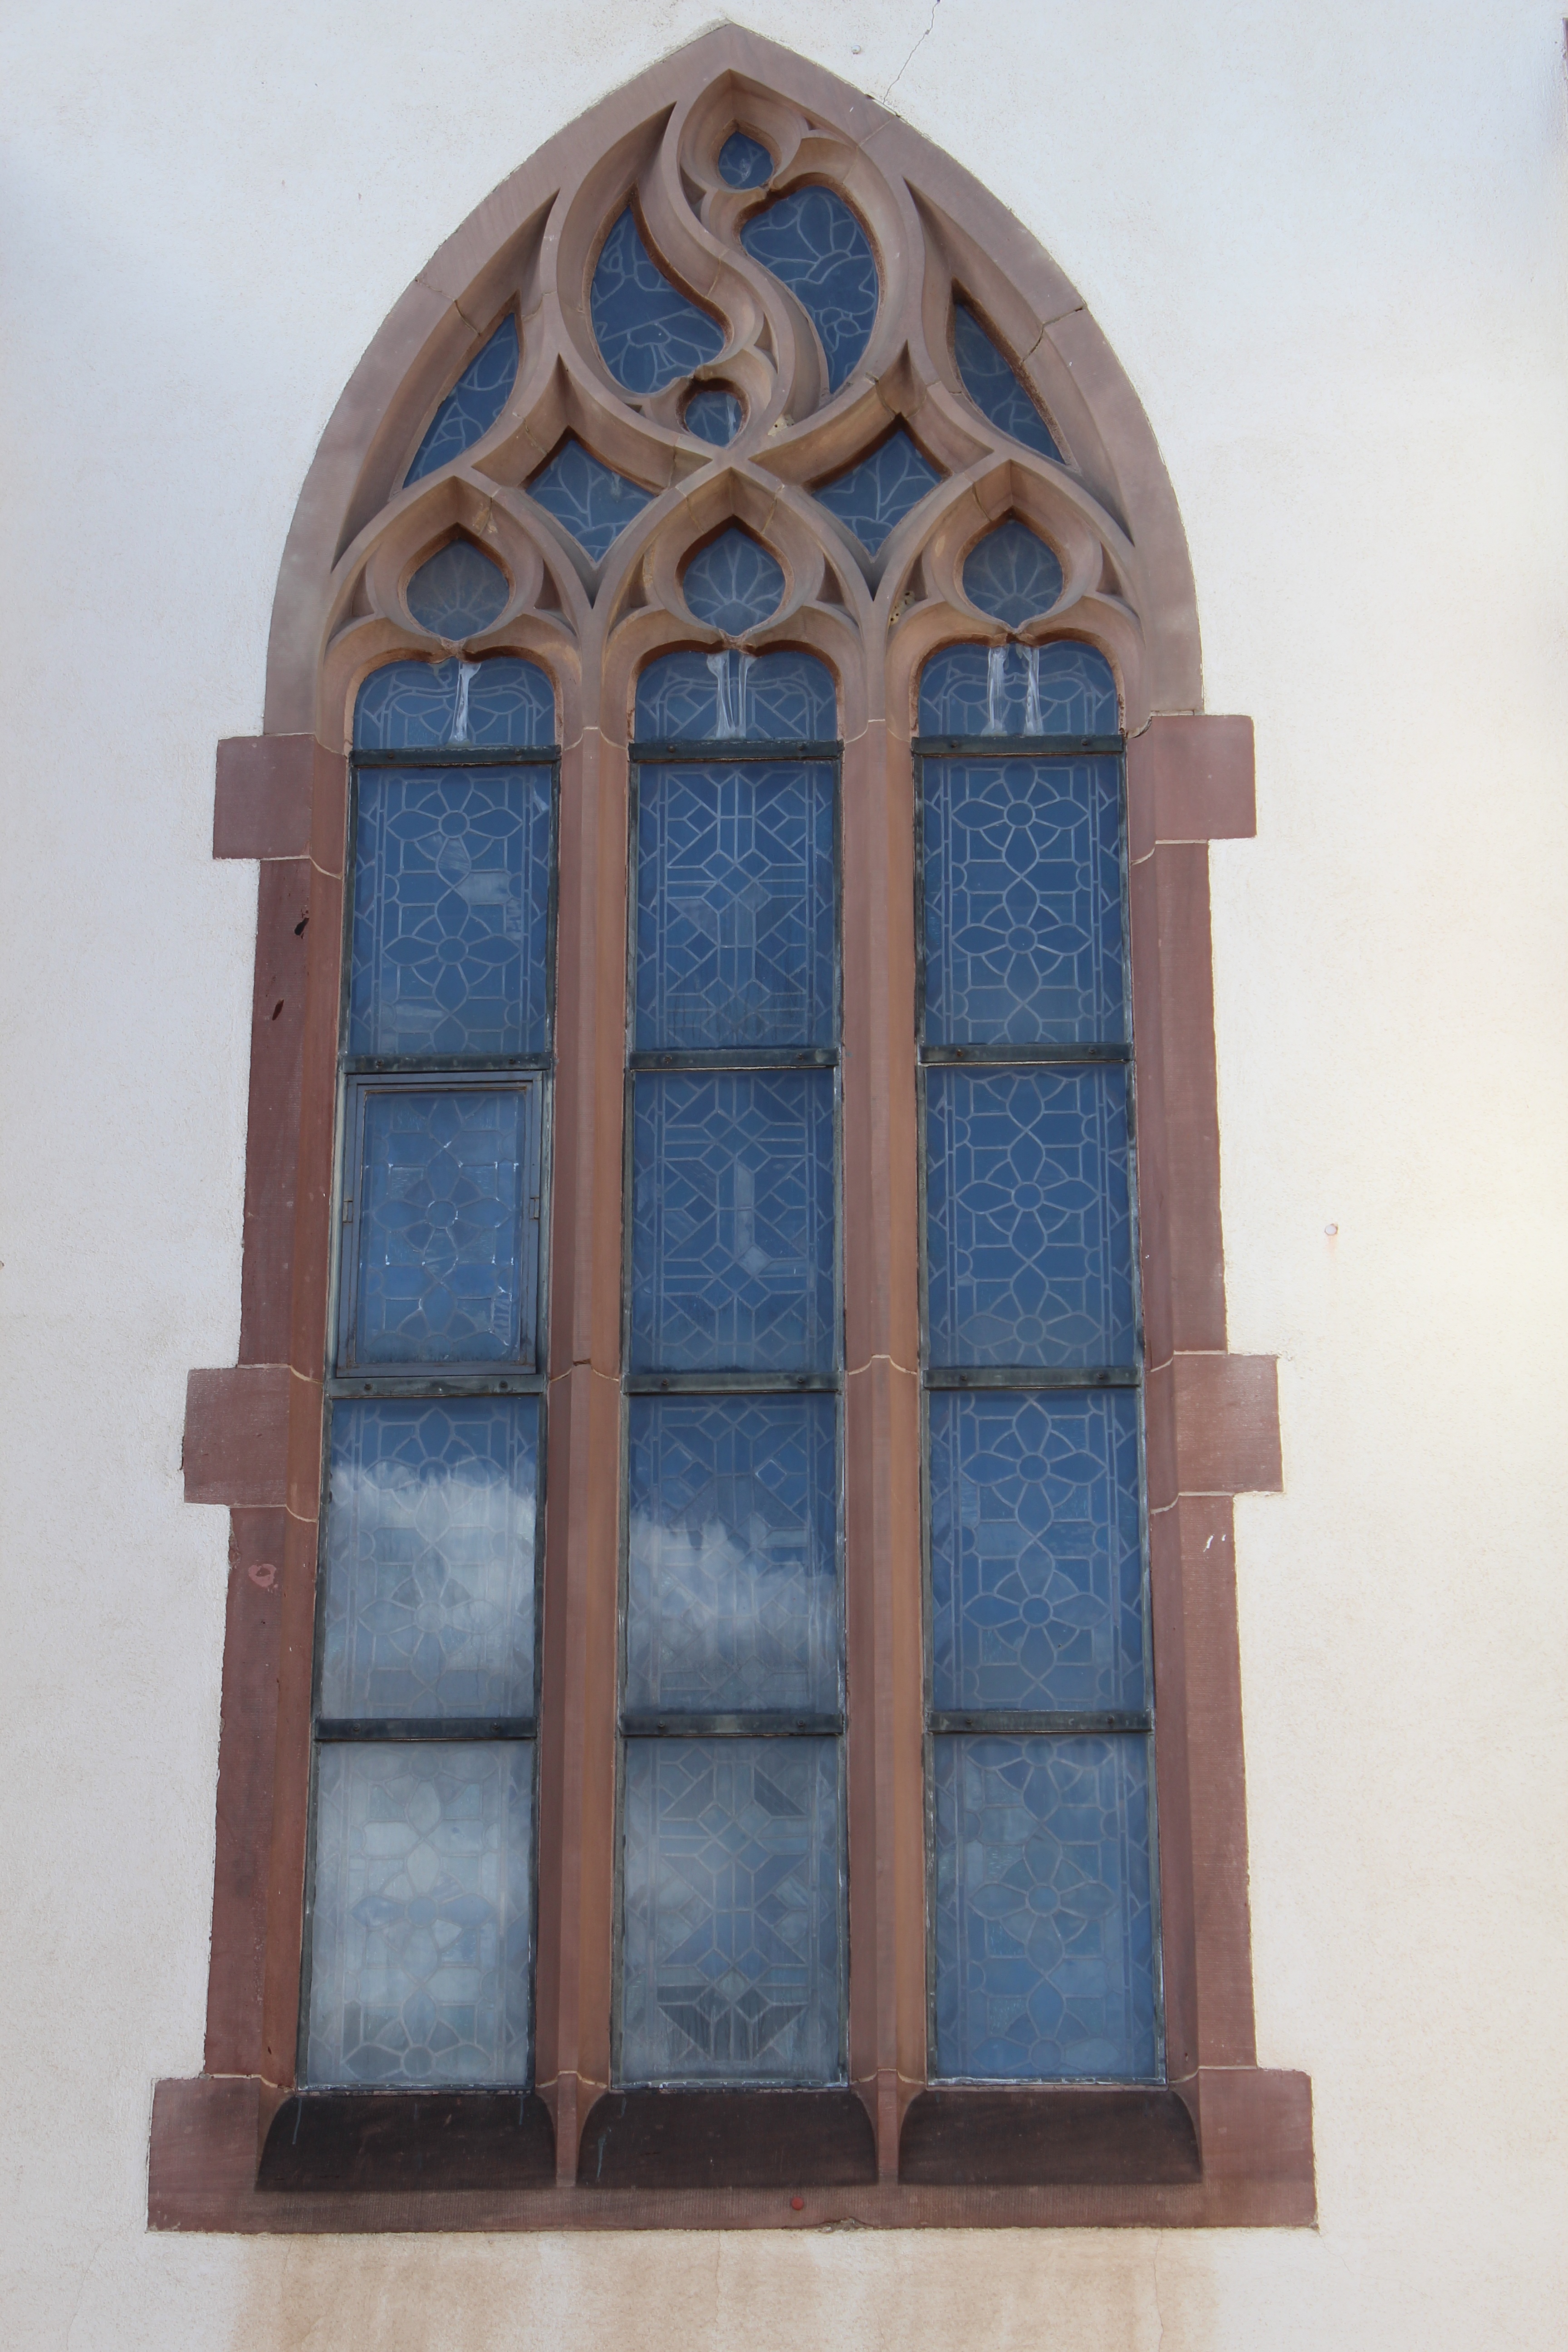
architecture, wood, window, glass, building, wall, arch, facade, blue, church, door, material, symmetry, iron, old window, church window, glass window, window glass